Ruisui

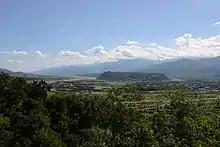
Wuhe Terrace, known for the cultivation of Wuhe Tea

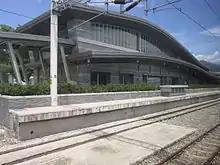
Ruisui Station on the Hualien–Taitung Line

Taiwan Railway Administration stations on the Hualien–Taitung Line in Ruisui include: